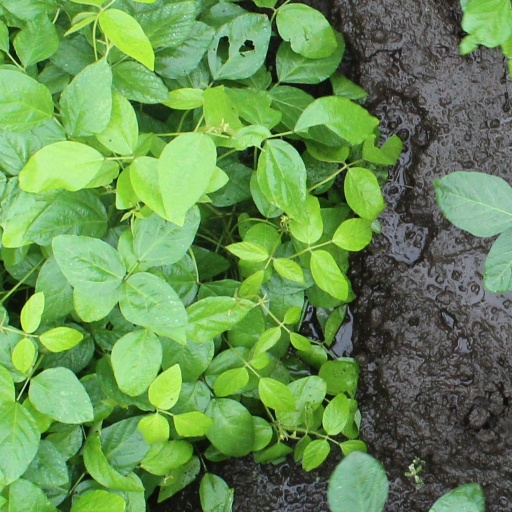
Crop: soybean